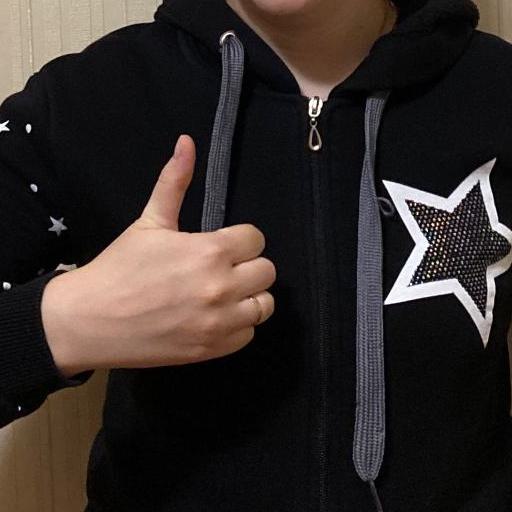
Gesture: like